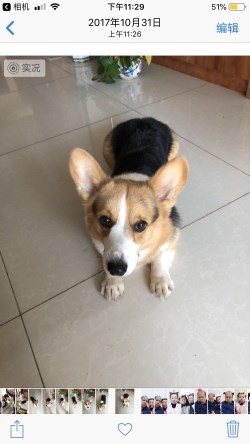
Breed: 2909-n000116-Cardigan